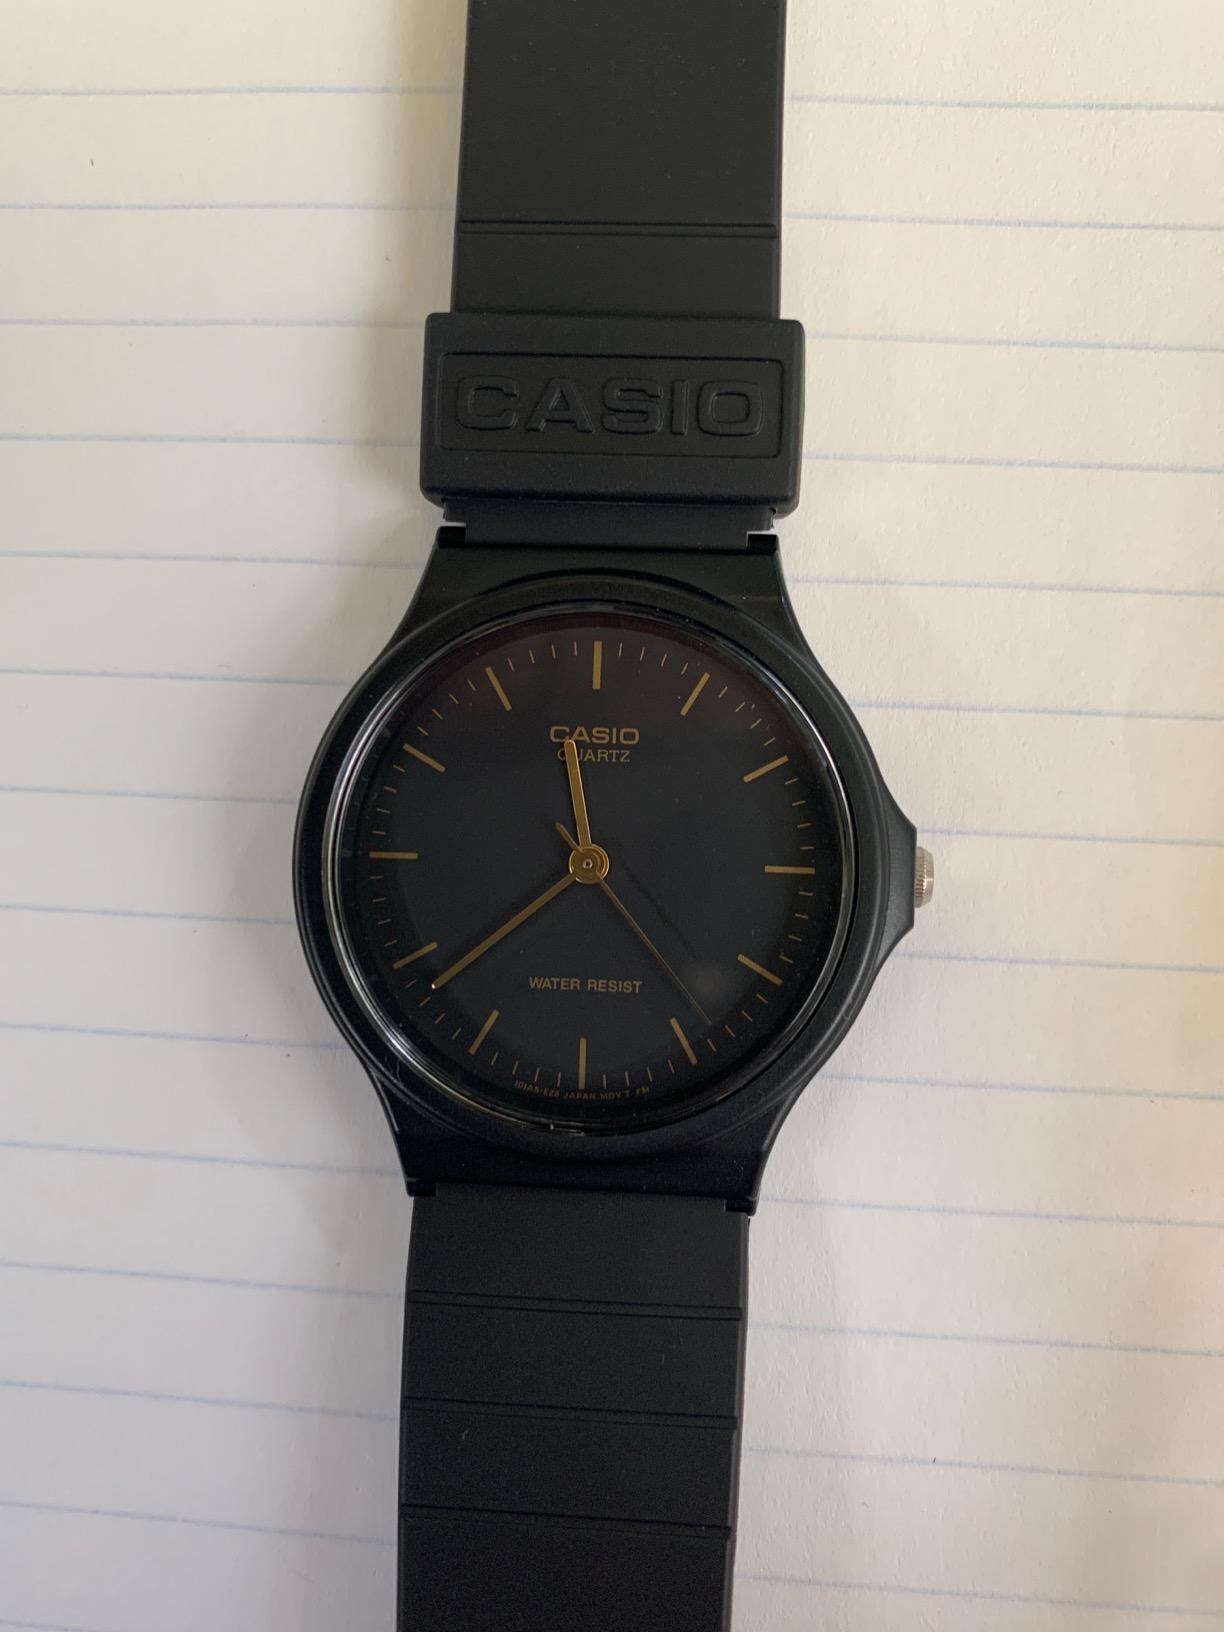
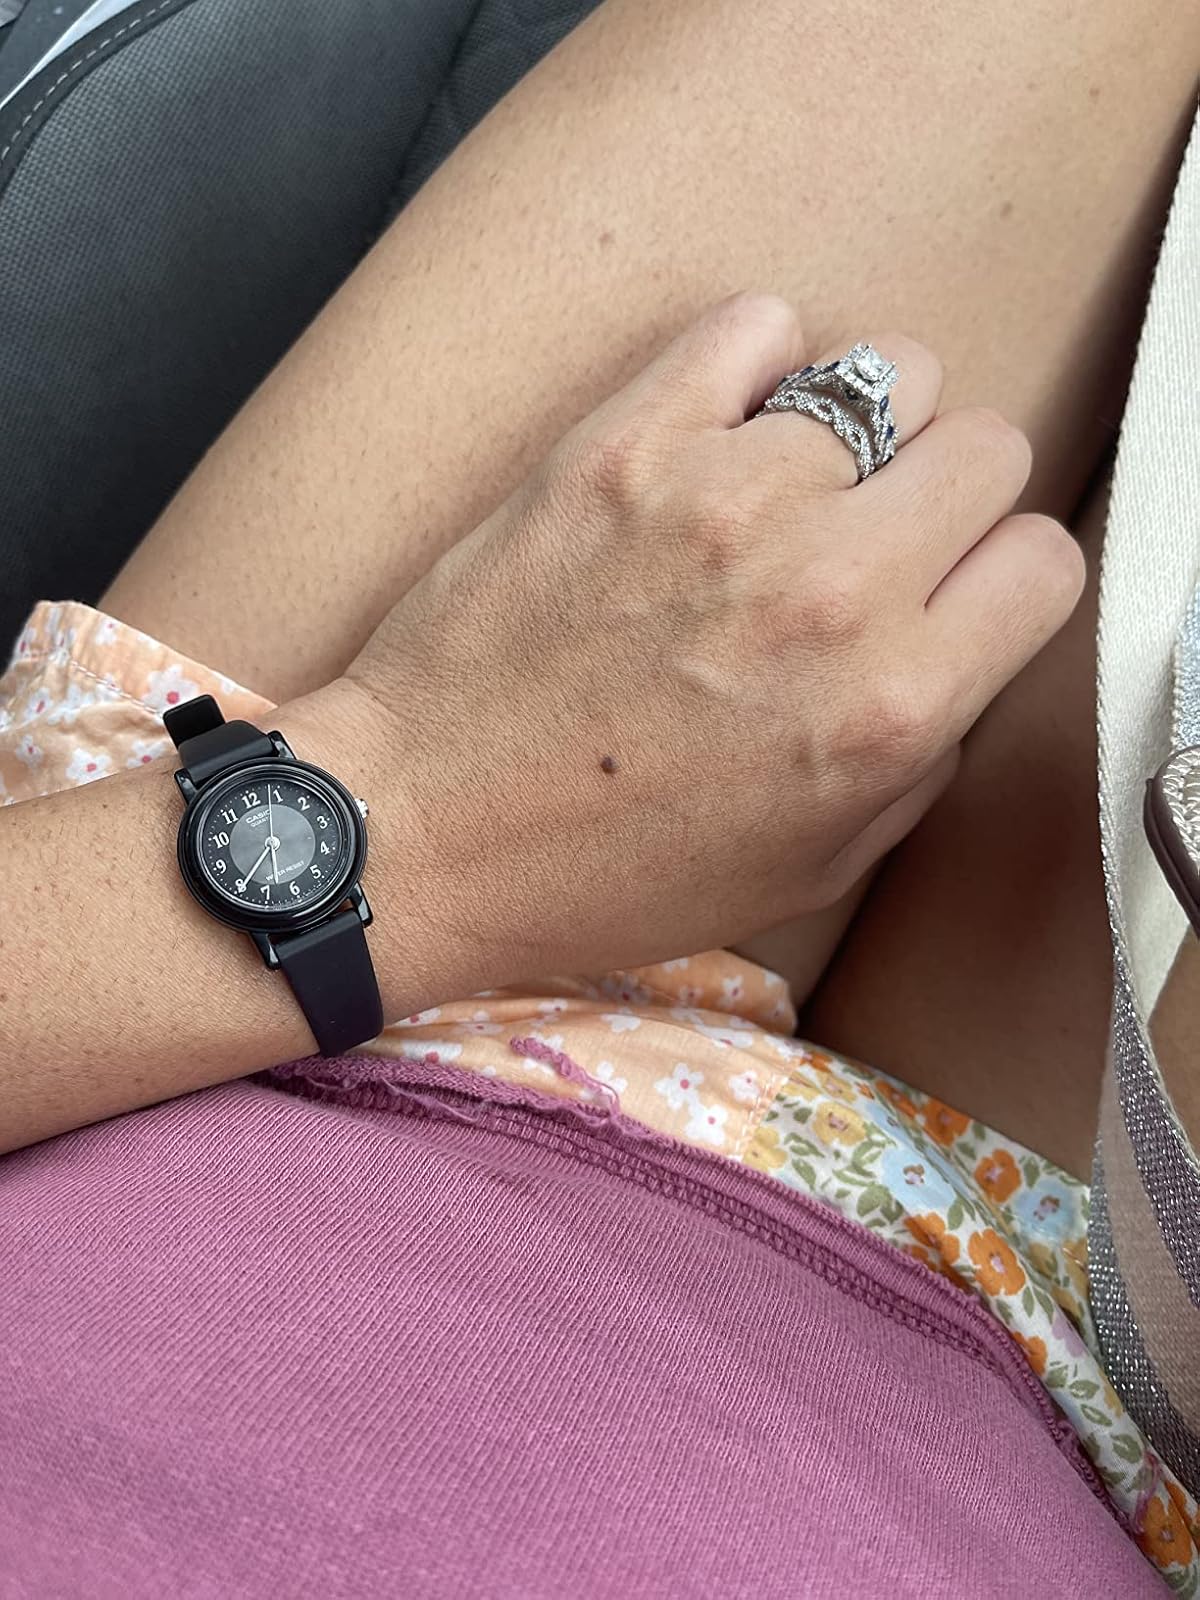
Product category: accessories_watch
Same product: no